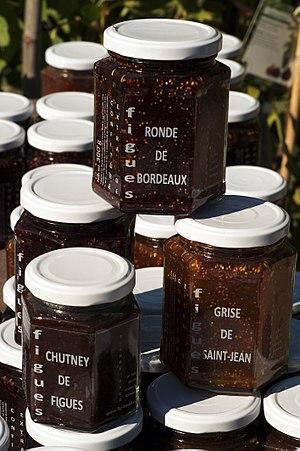
Confitures de figues